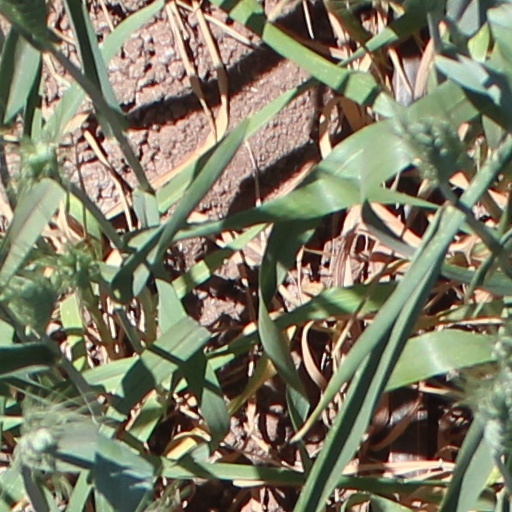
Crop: wheat